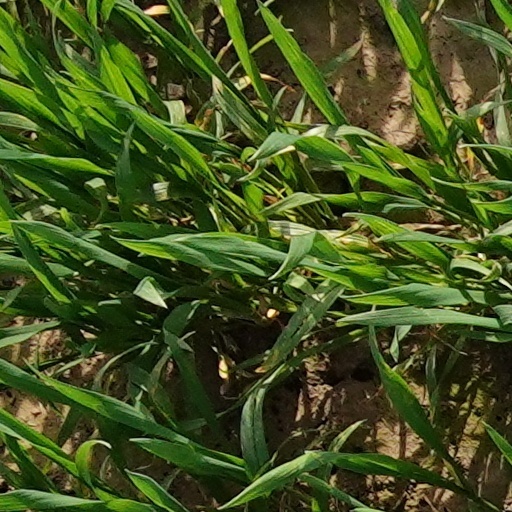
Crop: wheat